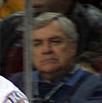
Age: 27